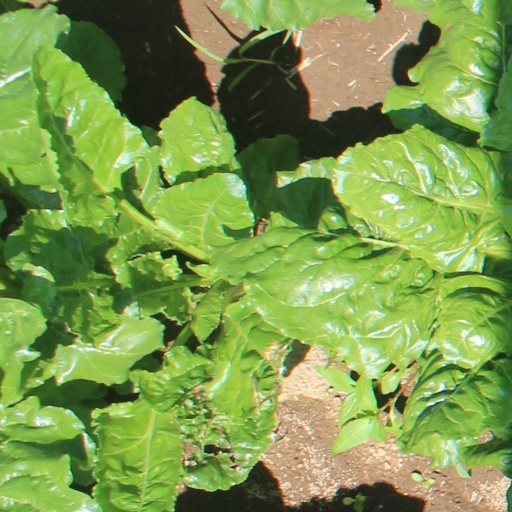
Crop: sugar beet